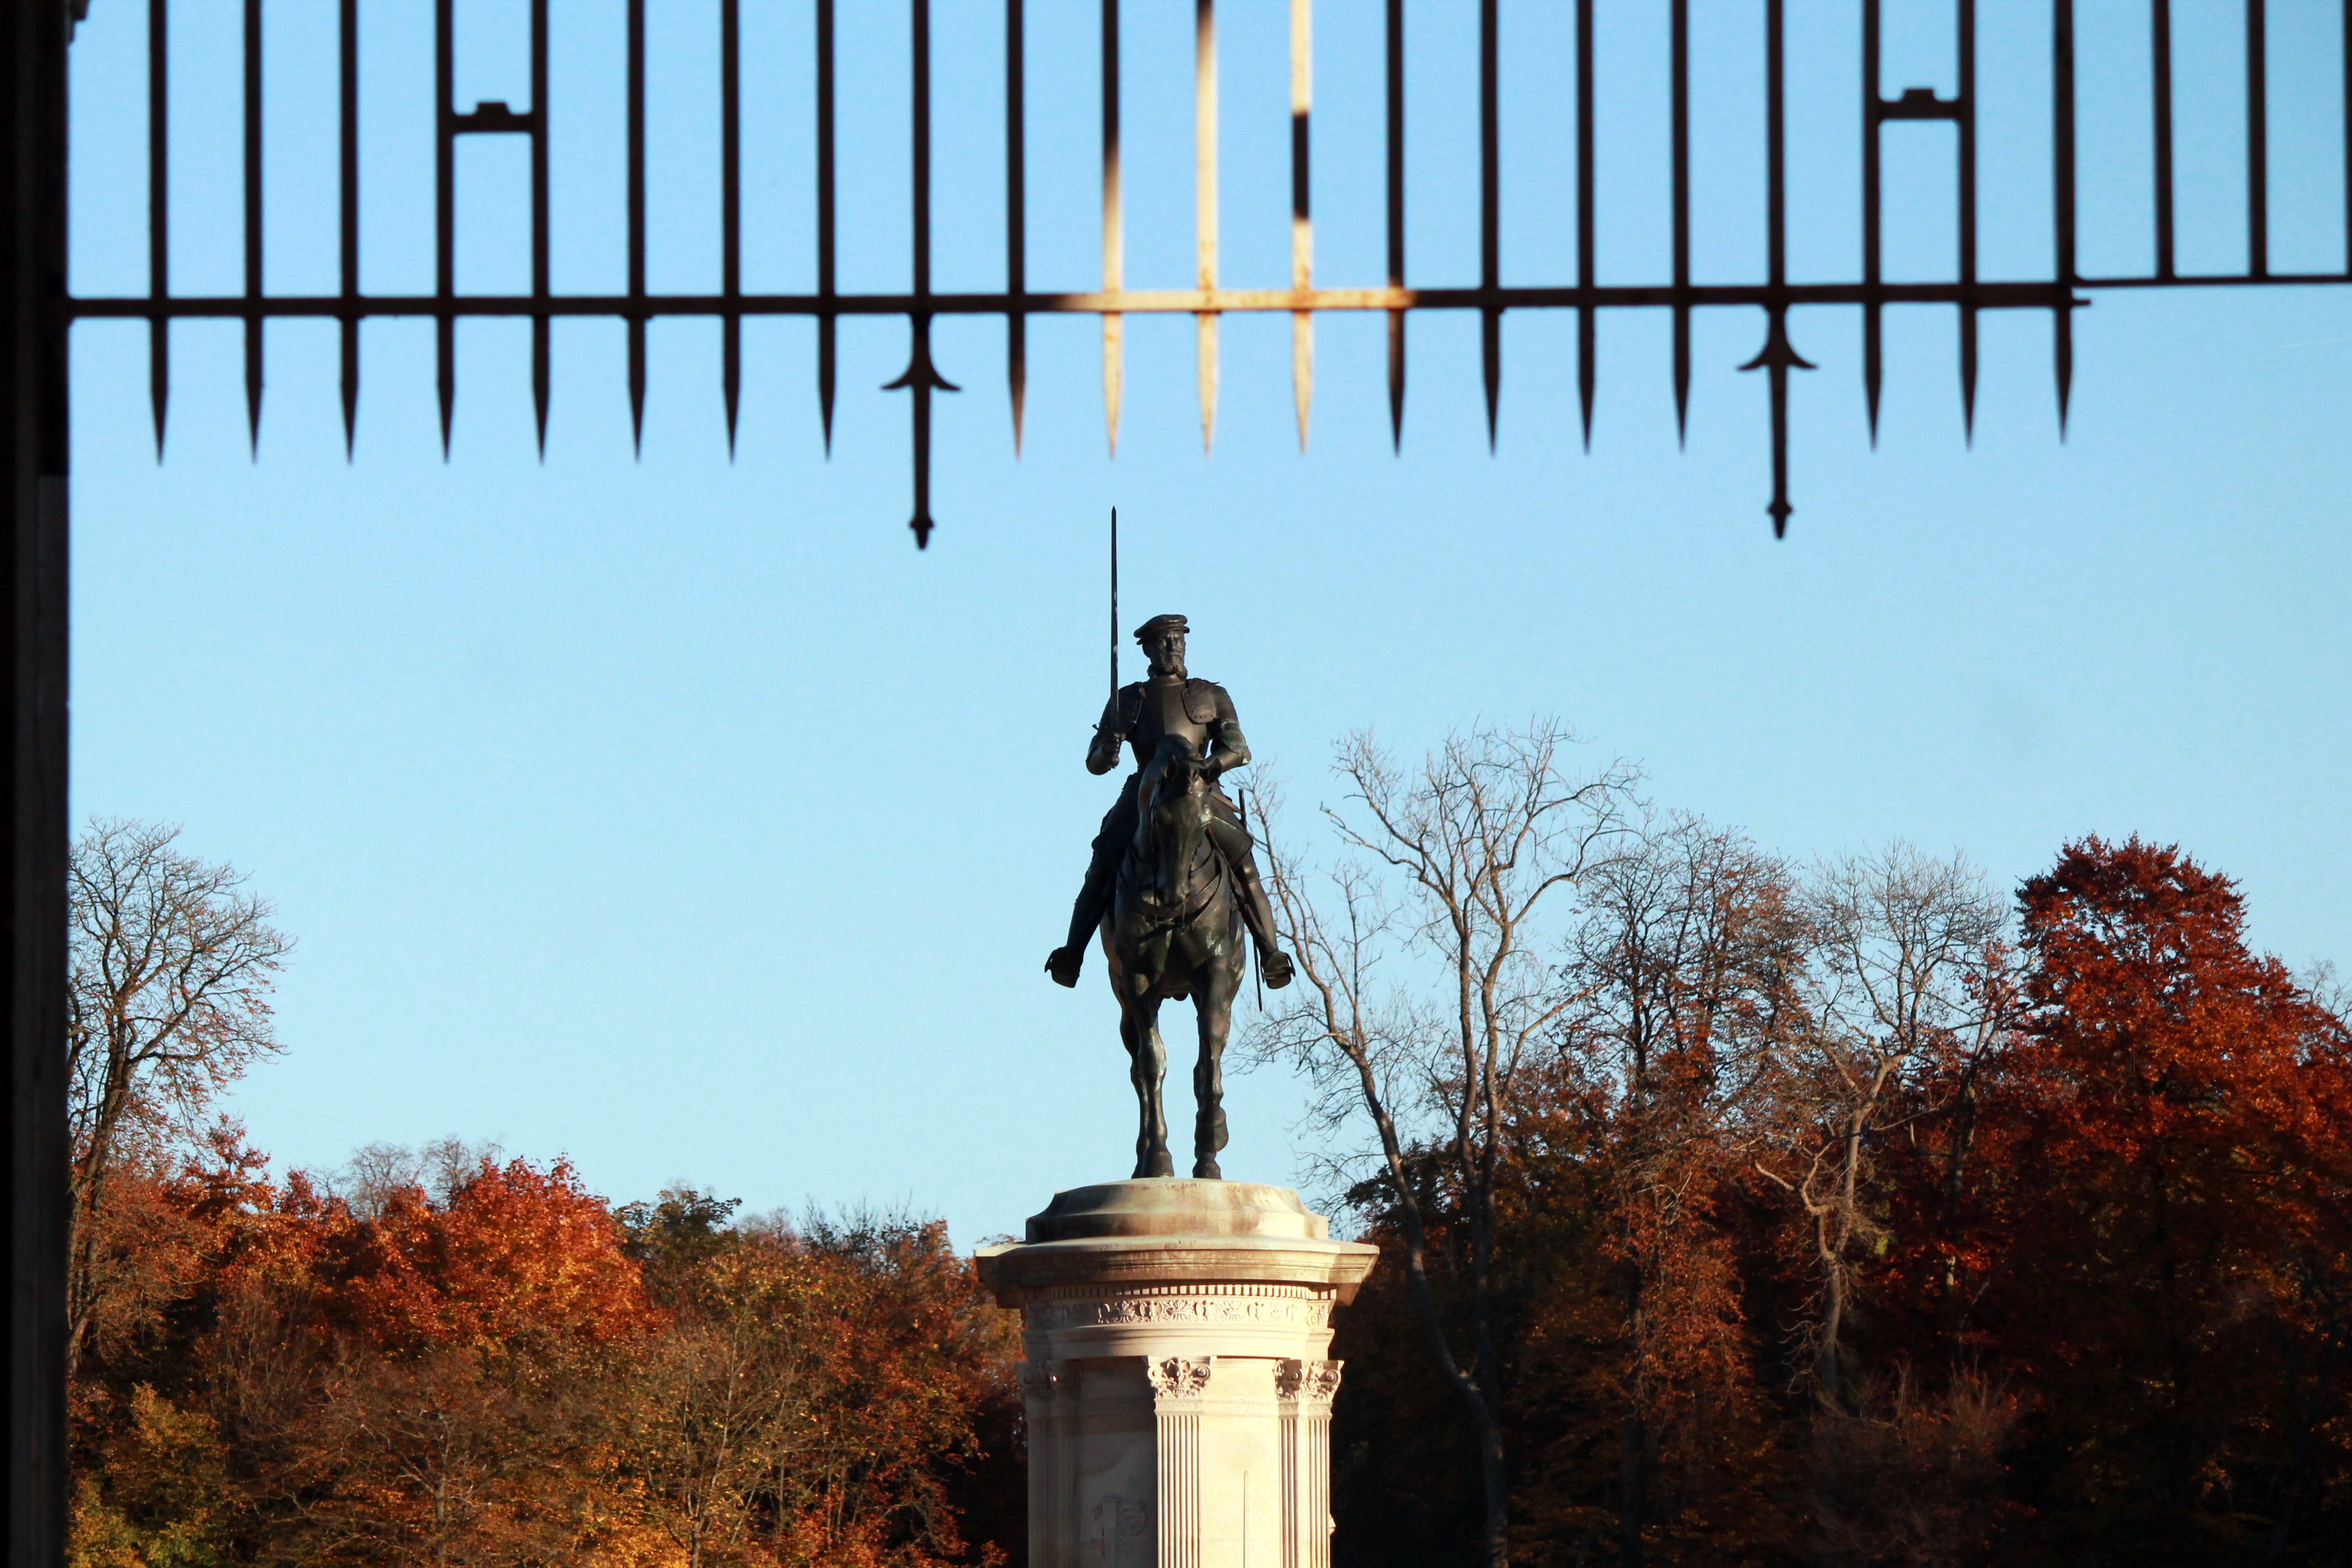
tree, stone, monument, france, statue, autumn, season, sculpture, art, courtyard, chateau chantilly, anne of montmorency, equestrian monument, horse statue